Elena Žalinkevičaitė-Petrauskienė

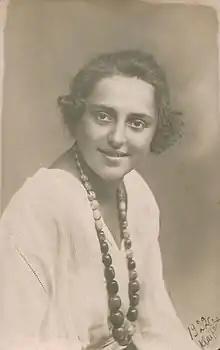
Žalinkevičaitė-Petrauskienė in 1922

Elena Žalinkevičaitė-Petrauskienė (September 23, 1900 – May 23, 1986) was a Lithuanian actress and writer. She was also the Lithuanian tenor Kipras Petrauskas's wife. In 1942, her husband was asked to hide a Jewish baby girl, Dana Pomeranz, which she and he agreed to. To hide the girl better, Elena and her husband left the city, moving first to a Lithuanian village, and later to Austria and then Germany. In 1947, they came back to Lithuania, and they found Dana's parents and gave her back to them.